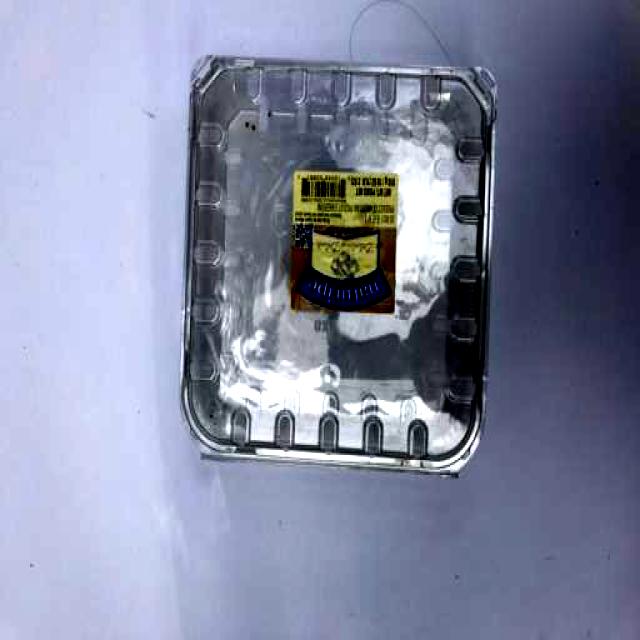
Label: Plastic